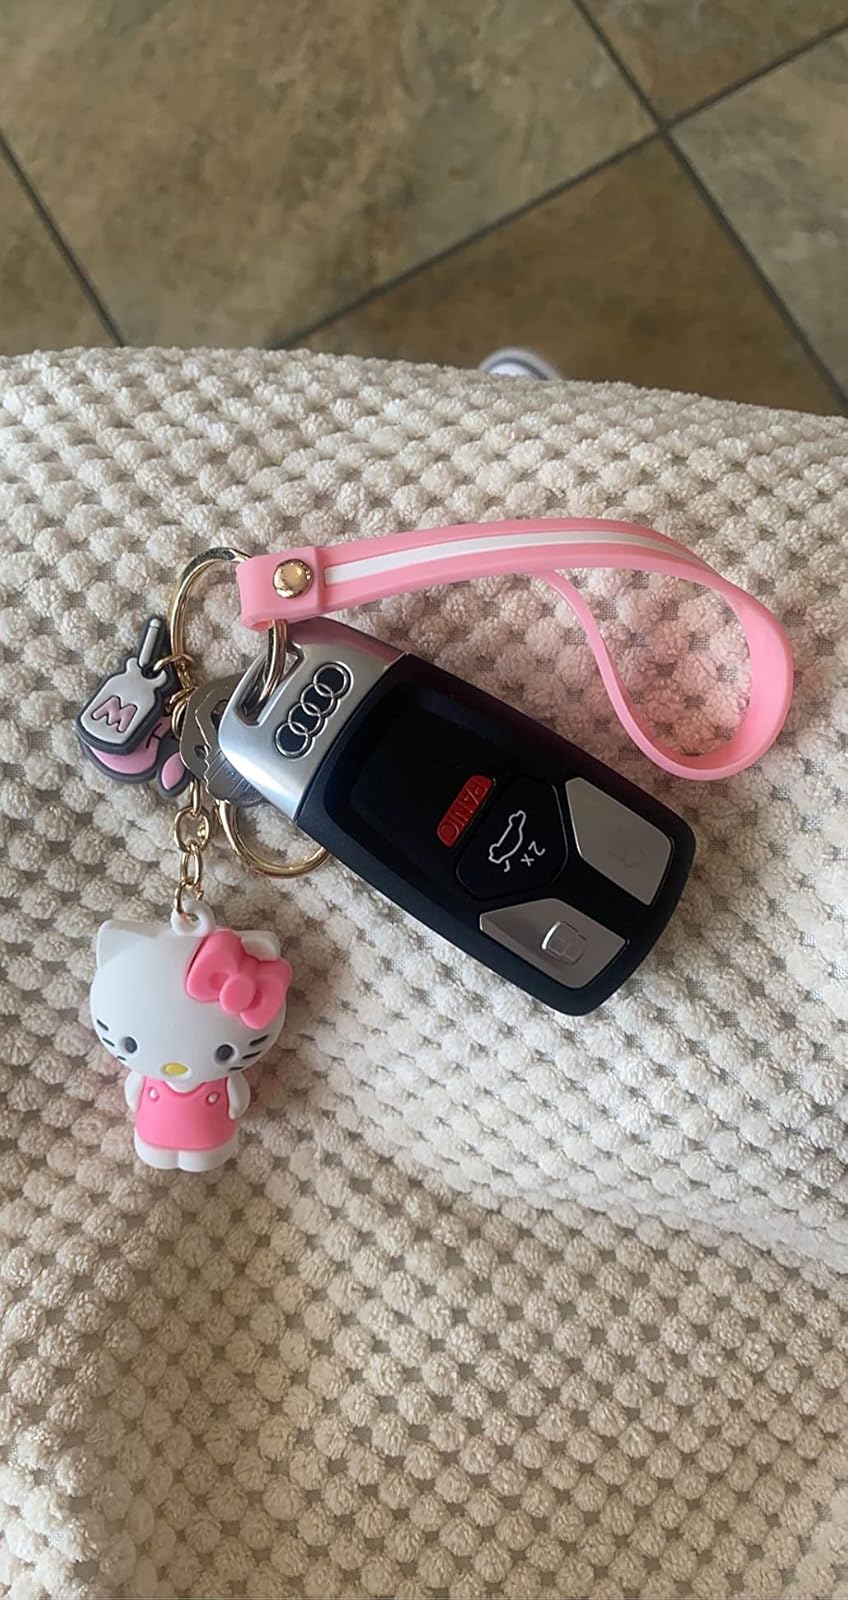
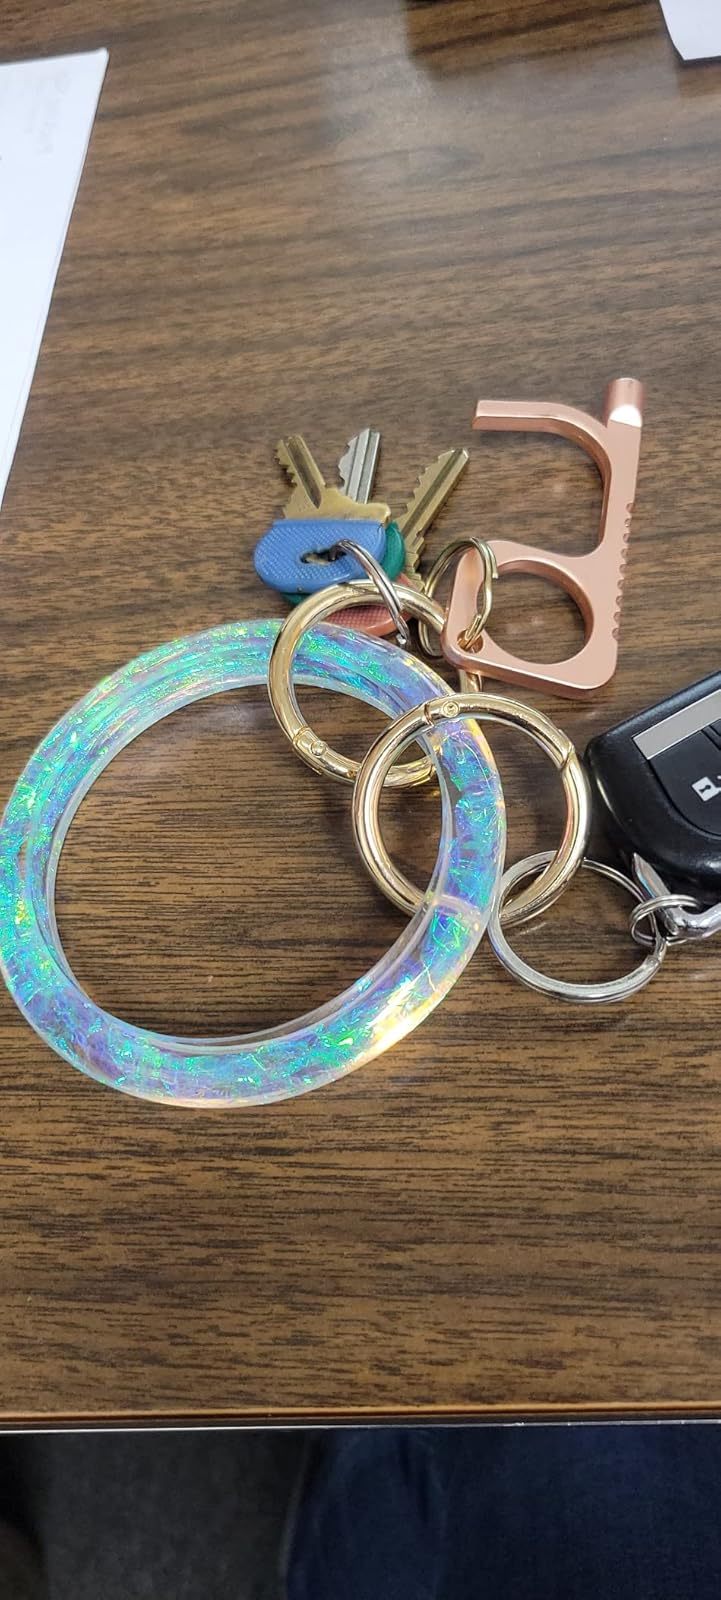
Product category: accessories_keychain
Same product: no